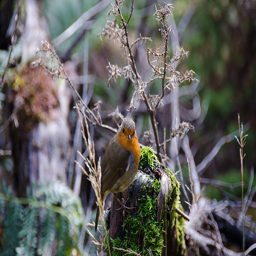
single bird in foreground and background is blurry
A yellow bird is perched on a stump.
a bird sitting on a tree stump in a forest

a bird perched on a piece of wood outdoors next to shrubbery and flowers.
 a small bird sitting on a tree branch surrounded by trees.